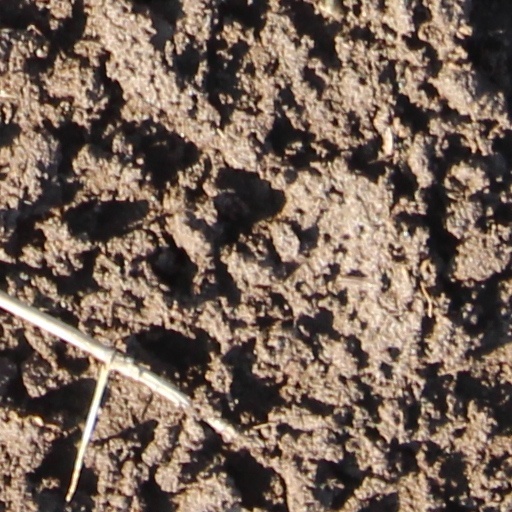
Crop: wheat